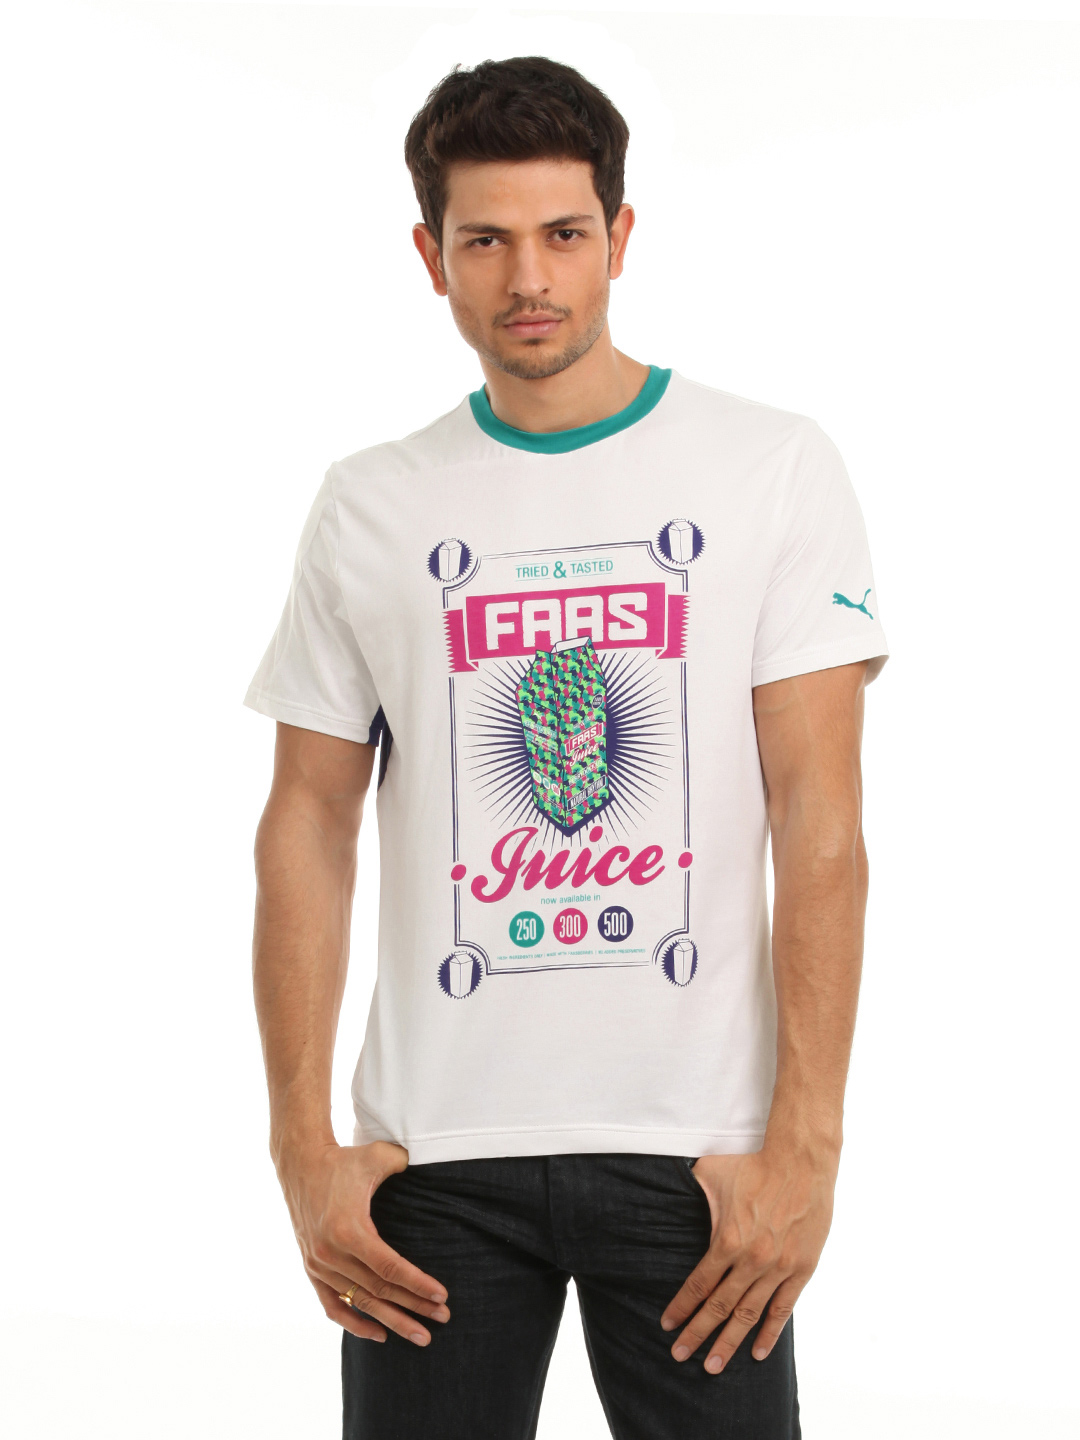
Puma Men White Graphic T-shirt
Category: Apparel / Topwear / Tshirts
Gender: Men
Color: White
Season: Summer 2012
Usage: Casual